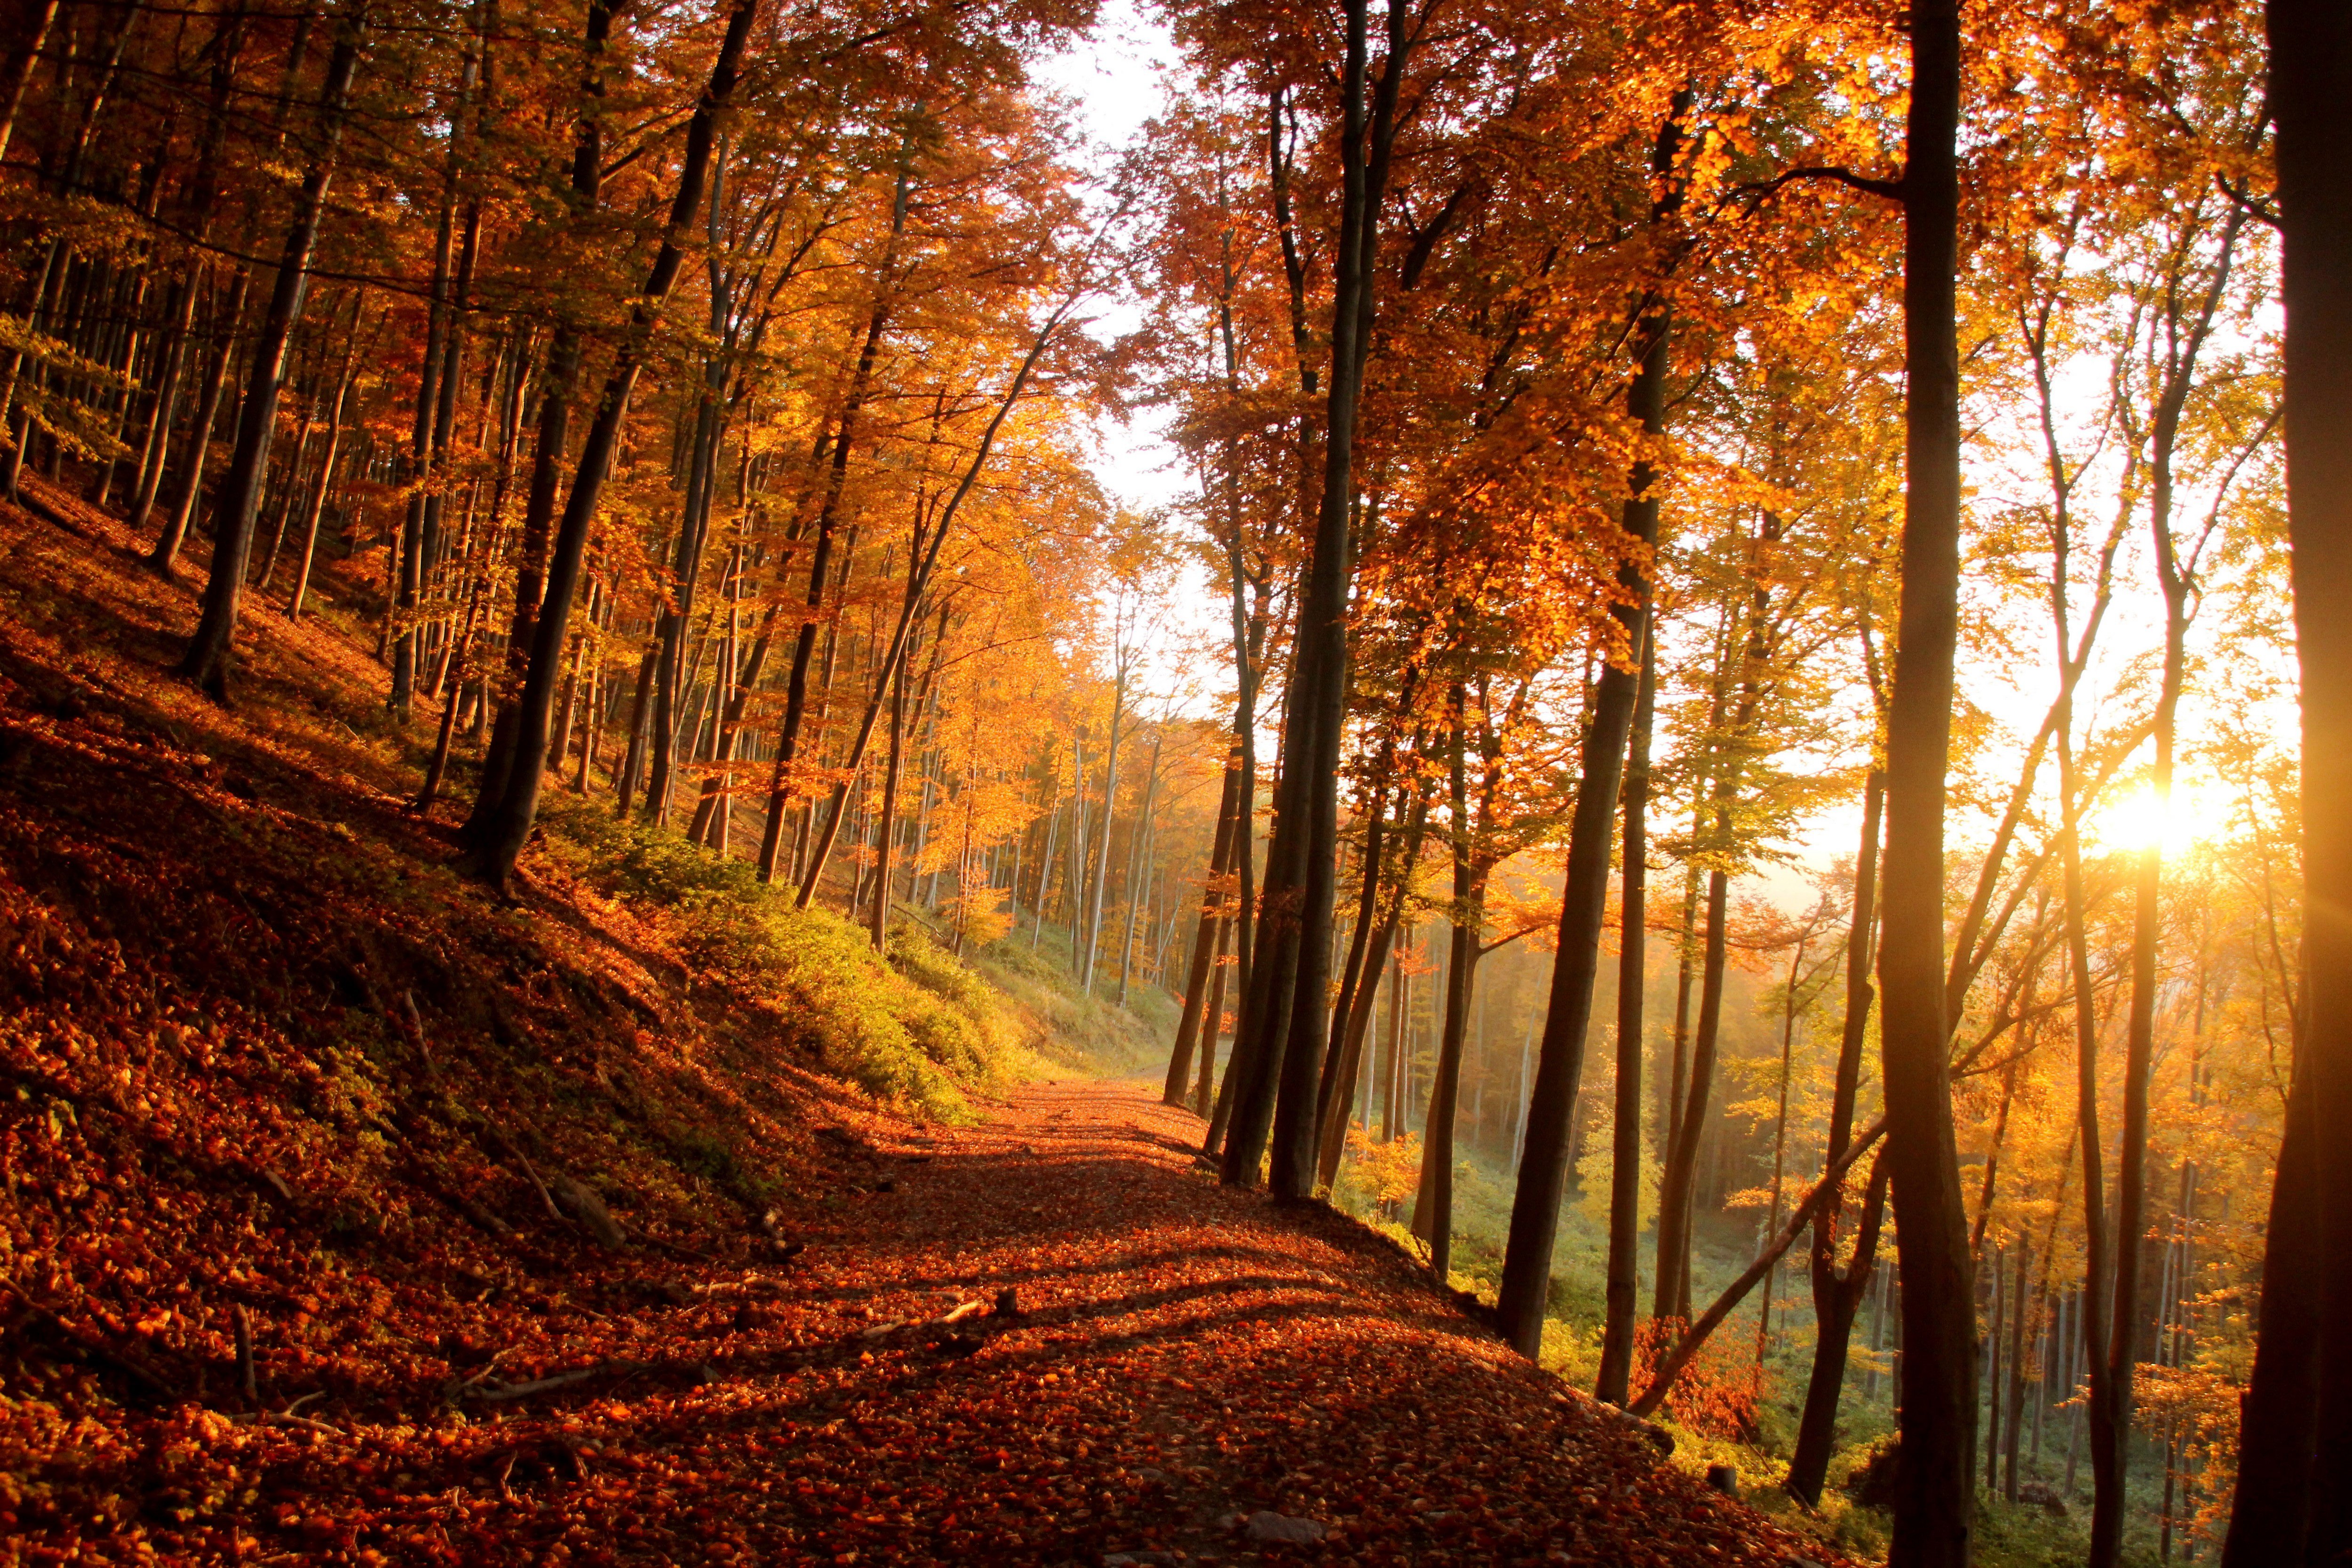
tree, atmosphere, plant, sky, ecoregion, People in nature, light, natural landscape, wood, branch, trunk, orange, sunlight, vegetation, afterglow, twig, atmospheric phenomenon, sunset, biome, grass, sunrise, landscape, deciduous, heat, Tints and shades, forest, spruce fir forest, lens flare, horizon, road, grove, woodland, temperate broadleaf and mixed forest, sun, jungle, red sky at morning, temperate coniferous forest, astronomical object, old growth forest, nature reserve, evening, dirt road, tropical and subtropical coniferous forests, path, Northern hardwood forest, valdivian temperate rain forest, stock photography, plant stem, autumn, dusk, soil, trail, shadow